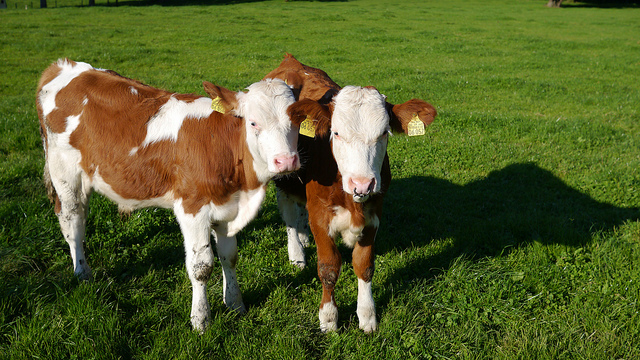
user: Given an image and a question. Answer the question in a short answer. Question: The pictured animals produce what drink? Short Answer:
assistant: milk